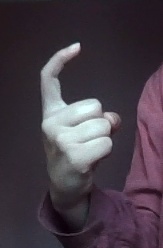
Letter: ra